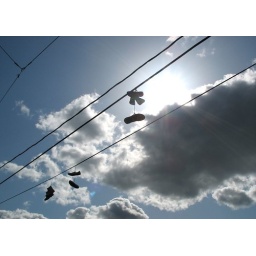
shoes in the sky